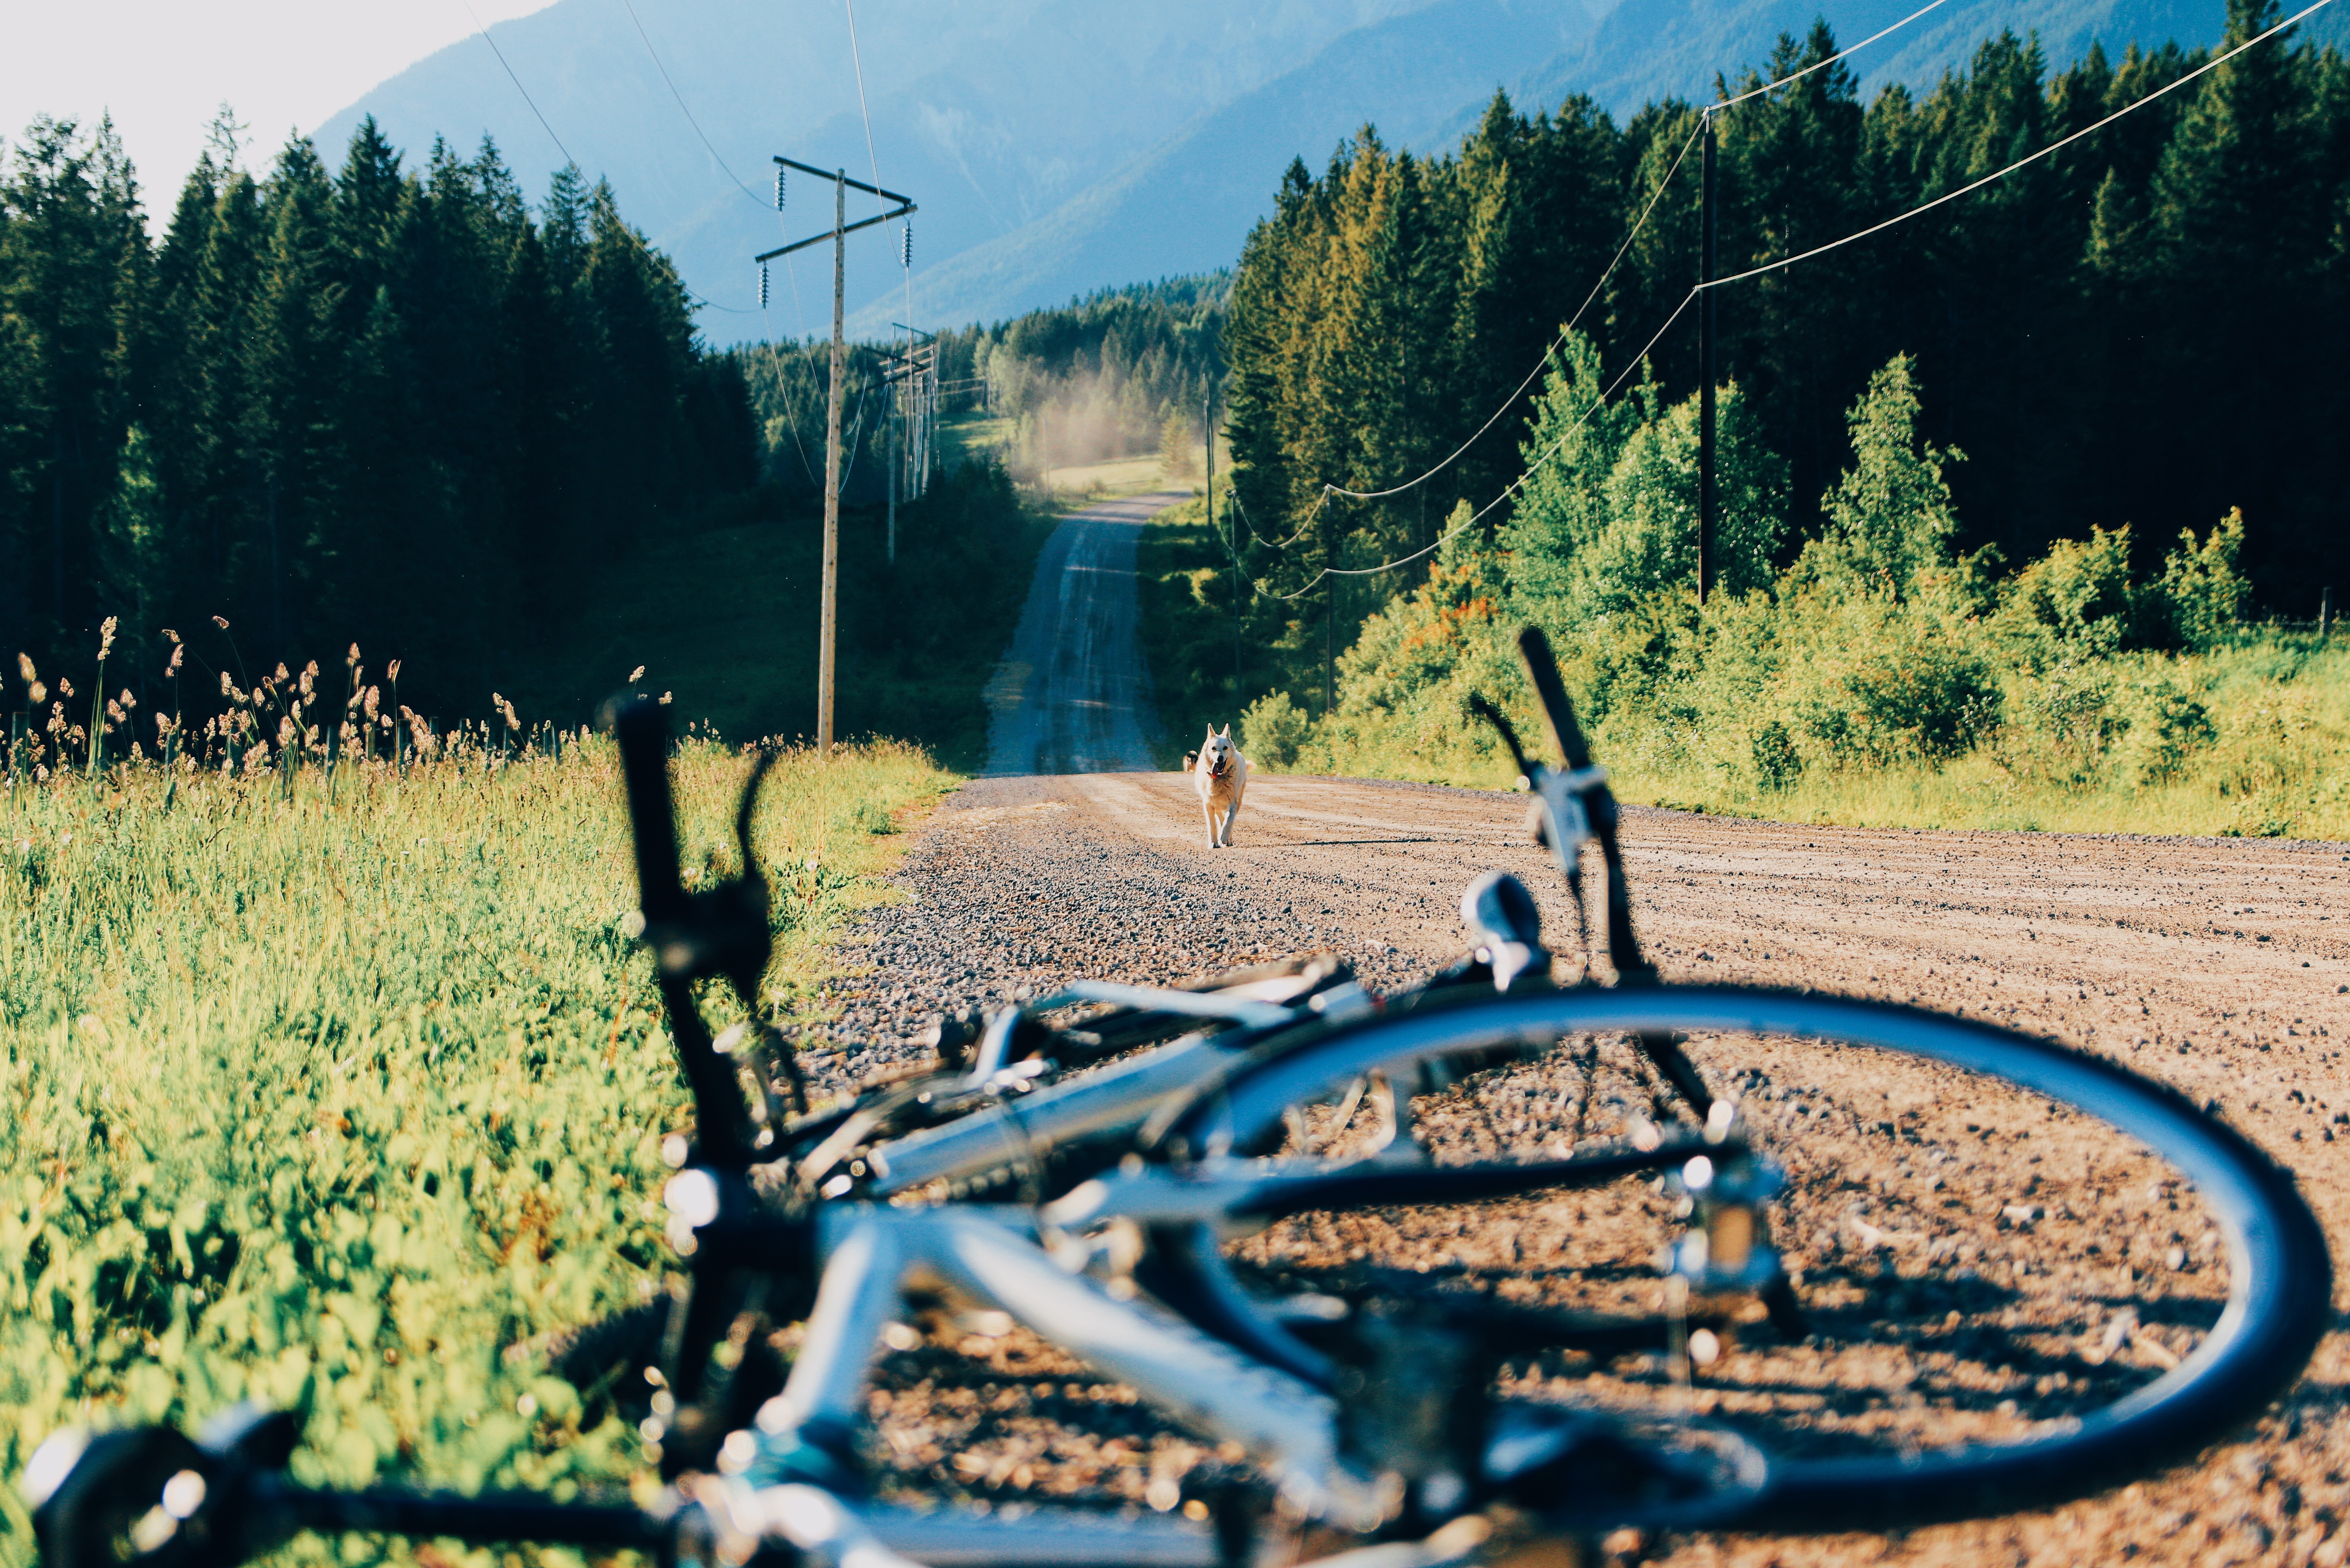
tree, water, farm, agriculture, garden, rural area